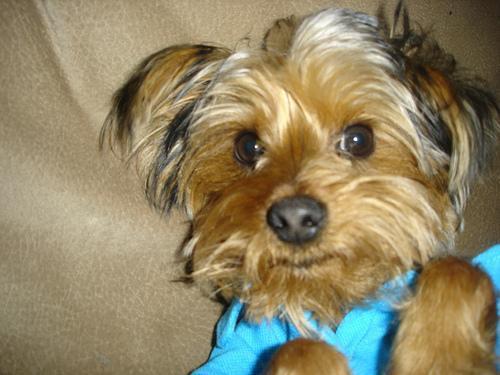
Yorkshire_terrier